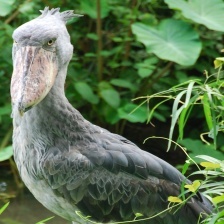
Species: SHOEBILL
Scientific name: BALAENICEPS REX